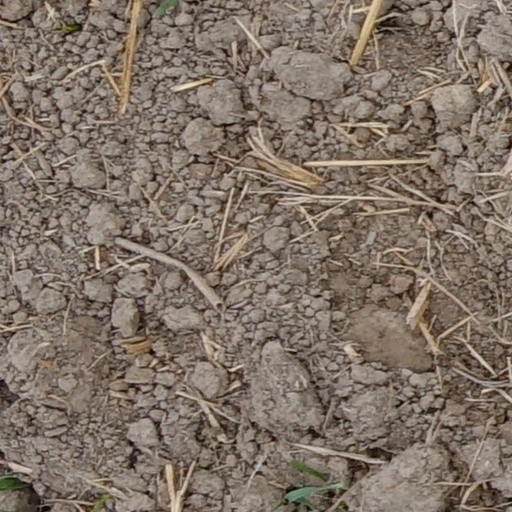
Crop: wheat